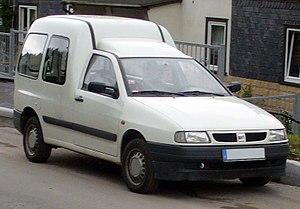
Le Seat Inca est un modèle d'automobile et de véhicule utilitaire développé par le constructeur espagnol Seat, produit en Europe de 1995 à 2003 et à General Pacheco en Argentine, parallèlement au Volkswagen Caddy 9K. Le Seat Inca est basé sur la plateforme de la Seat Ibiza II et de la Seat Córdoba I.